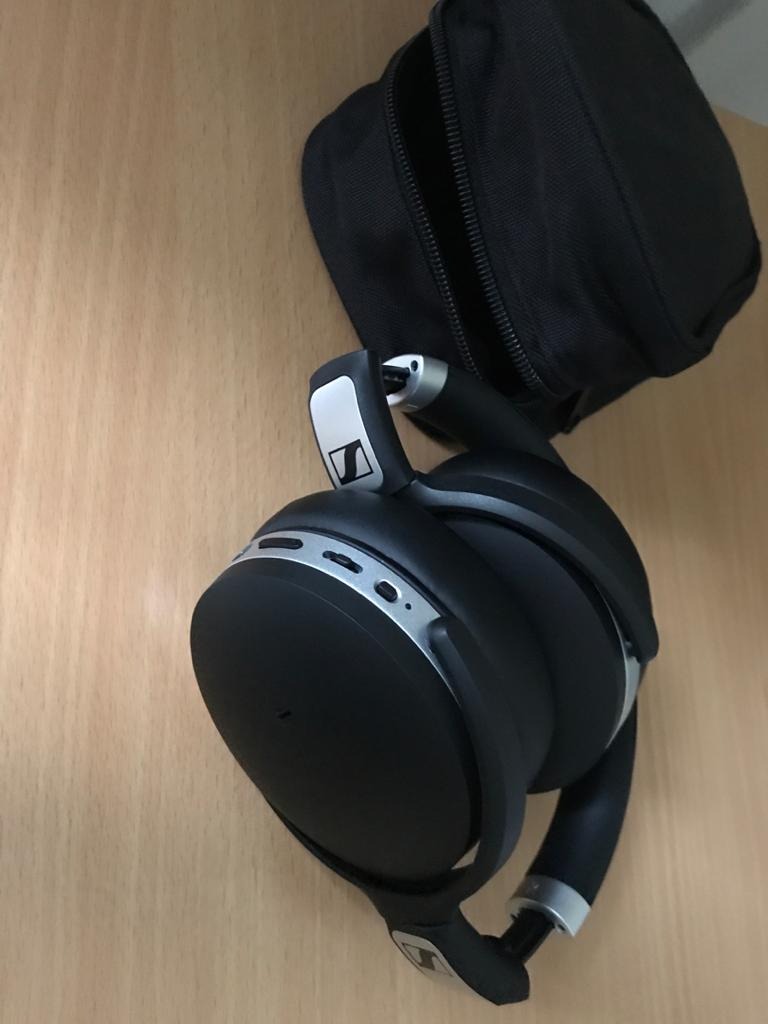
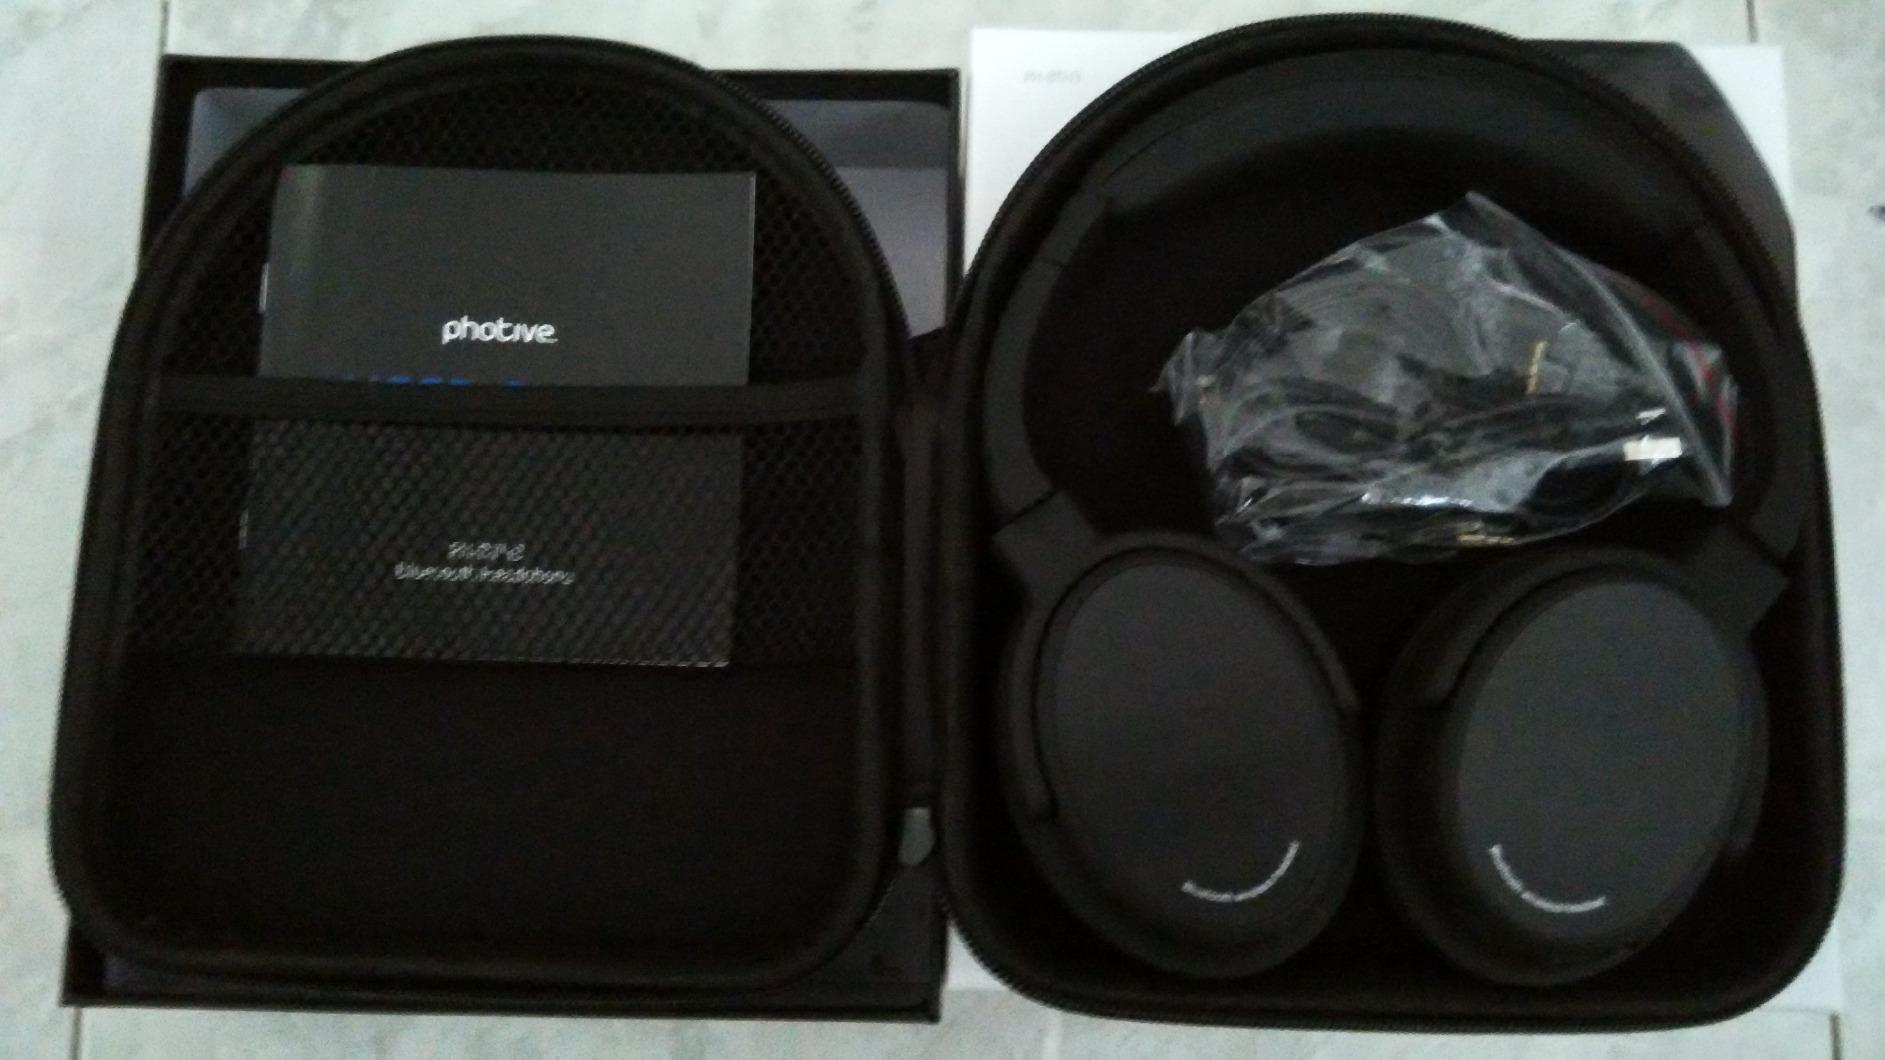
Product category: headphones
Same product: no